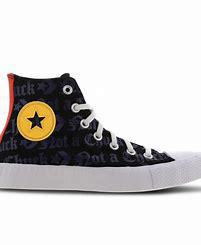
Brand: Converse
Model: UNT1TL3D